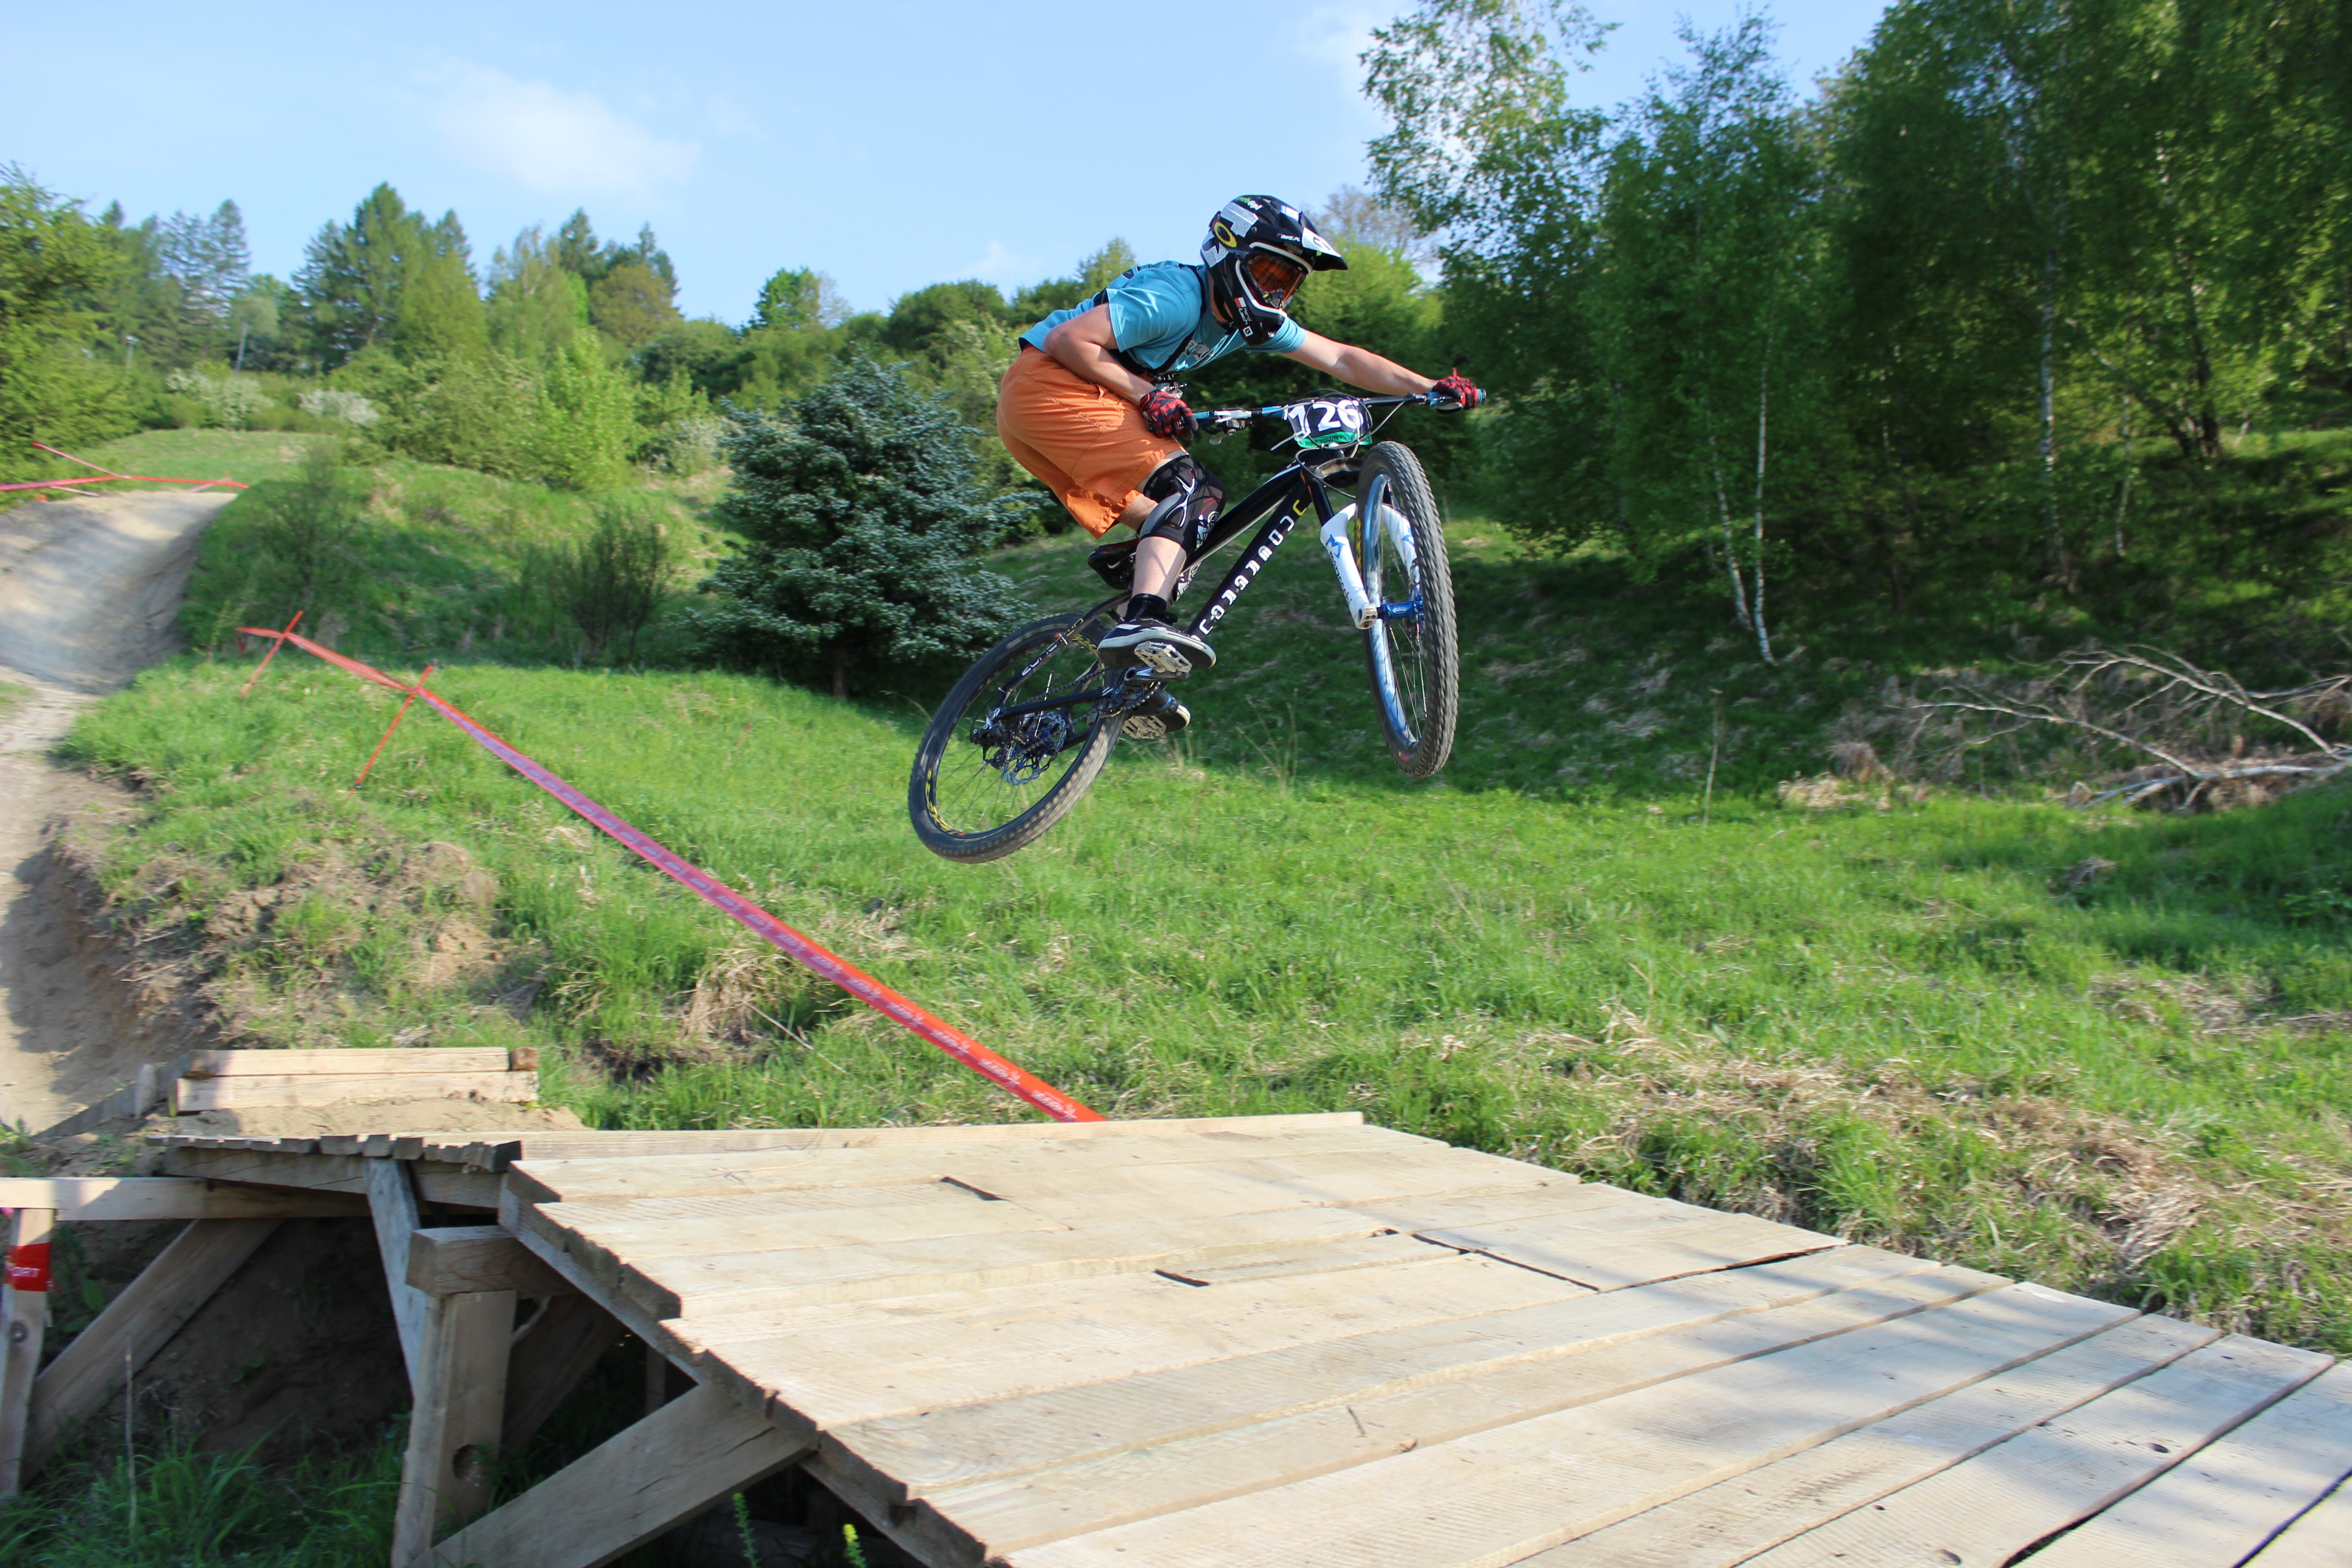
man, landscape, people, sport, traffic, bicycle, bike, jump, cyclist, vehicle, extreme sport, sports equipment, mountain bike, cycling, competition, men, tour, sports, helmet, downhill, racing, players, games, rally, freeride, helmets, mountain biking, cycle sport, downhill mountain biking, bicycle motocross, mountain bike racing